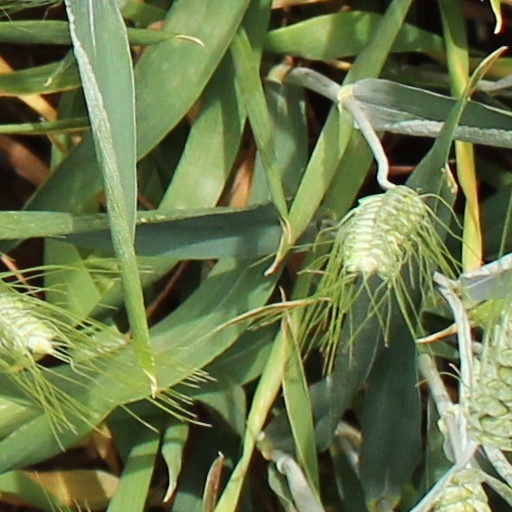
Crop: wheat